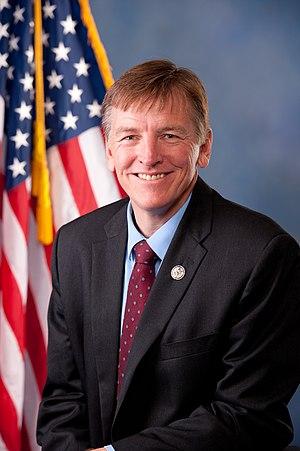
Paul Anthony Gosar, né le 27 novembre 1958 à Rock Springs, est un homme politique américain, représentant républicain de l'Arizona à la Chambre des représentants des États-Unis depuis 2011.
Depuis 2013, l'État d'Arizona dispose de neuf représentants à la Chambre des représentants des États-Unis.